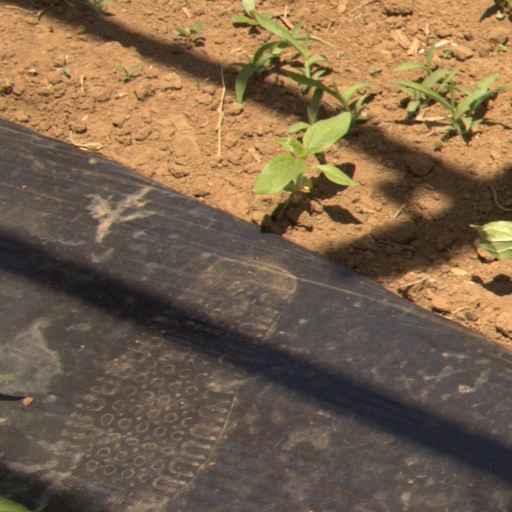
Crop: Jerusalem artichoke